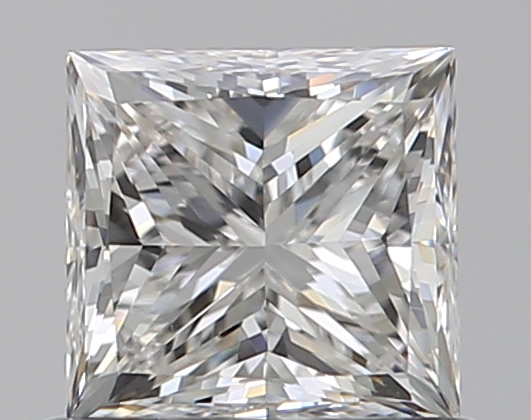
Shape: princess
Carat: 0.7
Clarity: VS2
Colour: G
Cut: EX
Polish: EX
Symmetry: GD
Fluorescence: N
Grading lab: GIA
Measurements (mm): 4.85 x 4.72 x 3.49